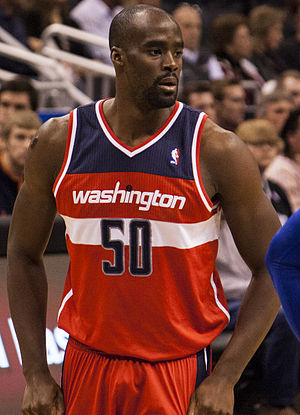
Emeka Okafor
Chukwuemeka Ndubuisi "Emeka" Okafor er en amerikansk basketballspiller, der spiller som forward i NBA-klubben Washington Wizards. Han har spillet i klubben siden 2012. Tidligere har han spillet en årrække hos Charlotte Bobcats og New Orleans Hornets. I 2005 blev han kåret som NBA's bedste rookie.